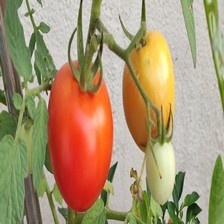
Label: tomato